Pandeli Cale

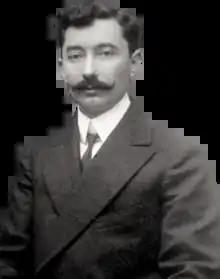

Pandeli Cale (1879–1923) was one of the signatories of the Albanian Declaration of Independence. He subsequently served as Minister of Agriculture in the Provisional Government of Albania.